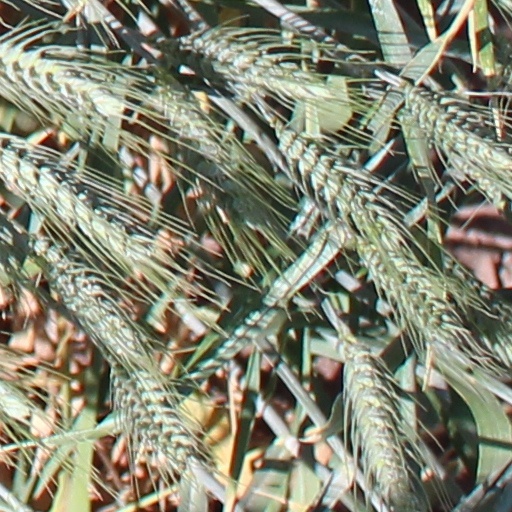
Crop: wheat